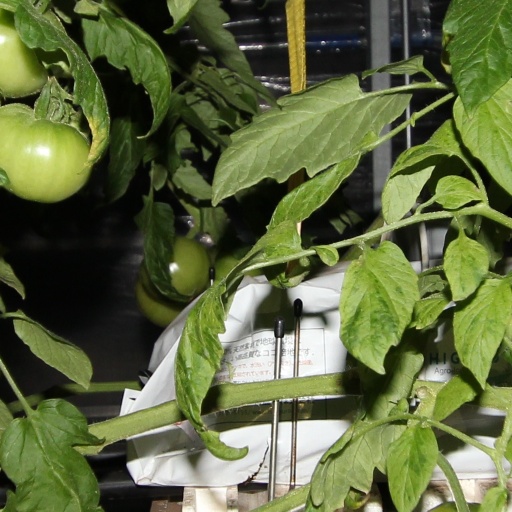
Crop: tomato